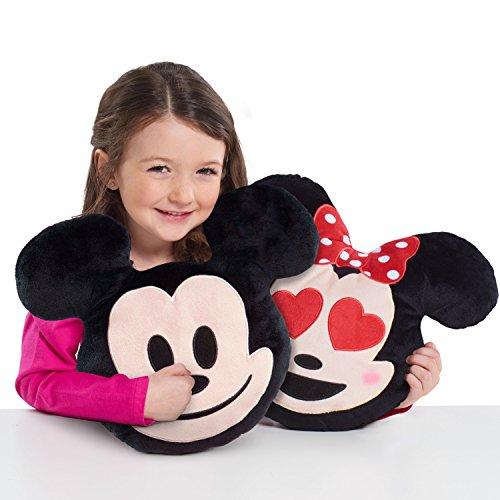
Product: Disney Just Play 11998 2Pk Emoji Mickey & Minnie Plush
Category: Toys & Games | Stuffed Animals & Plush Toys | Stuffed Animals & Teddy Bears
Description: Each cuddly plush character is made with fun stylized details and Super soft deluxe fabrics.
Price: $12.40
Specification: ProductDimensions:5x10x10inches|ItemWeight:1pounds|ShippingWeight:1.2pounds(Viewshippingratesandpolicies)|DomesticShipping:ItemcanbeshippedwithinU.S.|InternationalShipping:ThisitemcanbeshippedtoselectcountriesoutsideoftheU.S.LearnMore|ASIN:B06Y1NFKLQ|Itemmodelnumber:11998|Manufacturerrecommendedage:36months-6years